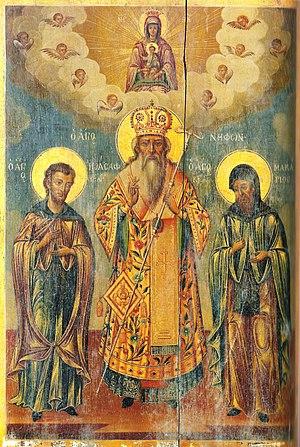
Niphon II de Constantinople fut trois fois patriarche de Constantinople et trois fois exilé par les Ottomans :